Epiphanius I of Ukraine

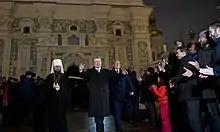
Epiphanius, then President Petro Poroshenko, and Andriy Parubiy on 15 December 2018

On 15 December 2018, at the unification council held in the Cathedral of St. Sophia, he was elected Metropolitan of Kyiv and All Ukraine, the first primate of the autocephalous Orthodox Church of Ukraine.